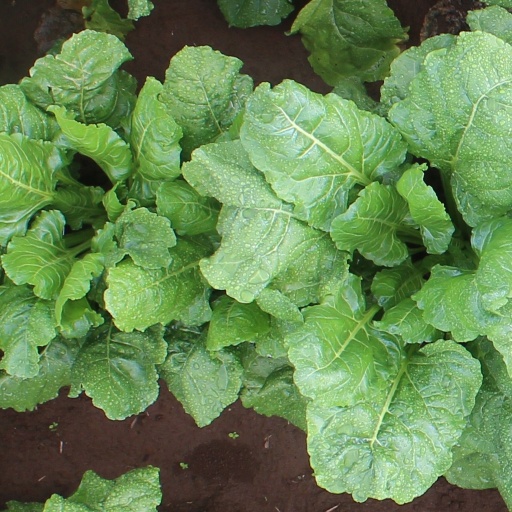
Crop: sugar beet